Cistercian architecture

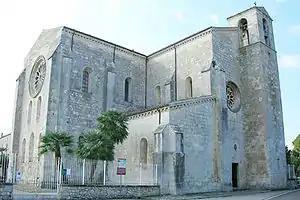
Abbey church of Santa Maria Arabona, Italy.

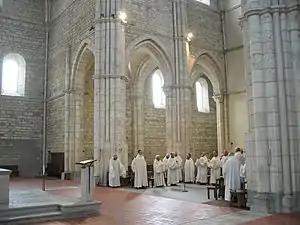
The "architecture of light" of Acey Abbey represents the pure style of Cistercian architecture, intended for the utilitarian purposes of liturgical celebration.

Cistercian architecture is a style of architecture associated with the churches, monasteries and abbeys of the Roman Catholic Cistercian Order. It was heavily influenced by Bernard of Clairvaux (d. 1153), who believed that churches should avoid superfluous ornamentation so as not to distract from prayer. Although a few images of religious subjects were allowed, such as the crucifix, elaborate figures common in medieval churches were prohibited. Later abbeys were constructed in Renaissance and Baroque styles, which were more ornate by nature.